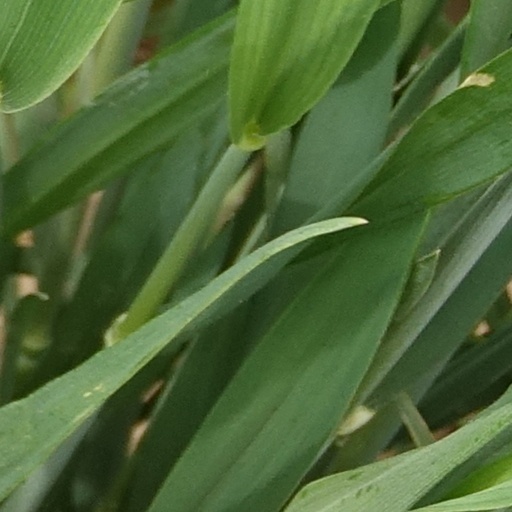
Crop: wheat